Albacete

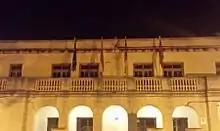
Pedagogical Museum and Children of Castilla–La Mancha.

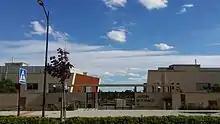
Entrance to Botanical Garden of Castilla–La Mancha.

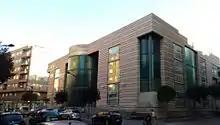
Cultural Center Eixample, cultural center located in the Eixample of La Mancha city.

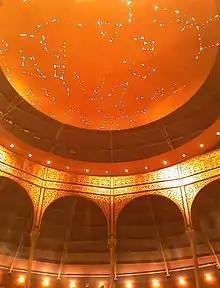
Albacete Circus Theater.

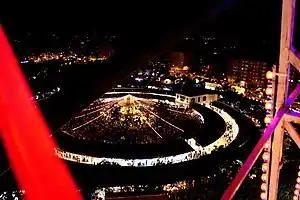
Night image of the Fair Albacete, which receives over 2 million visitors.

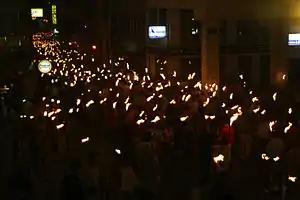
Torchlight procession of the Feast of San Juan.

The city also has many exhibition halls and cultural centers trying different cultural aspects, such as the Caja Castilla–La Mancha Cultural Centre, the Exhibition Hall of the Official College of Architects and Quantity Surveyors Albacete, the Alusearte, the Assumption Cultural Center, Gallery Art Gallery Magnus, the Exhibition Hall ACDA, the House of Culture José Saramago or Center Cultural Eixample.